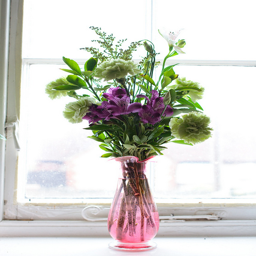
A vase filled with purple flowers on top of a window sill.
a glass vase with some flowers coming out of it
A vase of flowers sitting on a window ledge.
A vase full of flower sits next to a window.
A pink glass vase with fresh flowers next to a window.